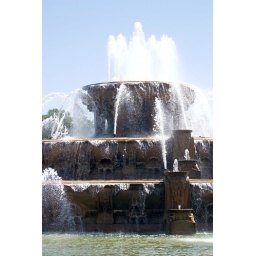
the ever so famous fountain where in the early 1920's people brought thier horses to drink cos the lake was dry.